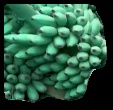
Variety: rasbale
Grade: grade1